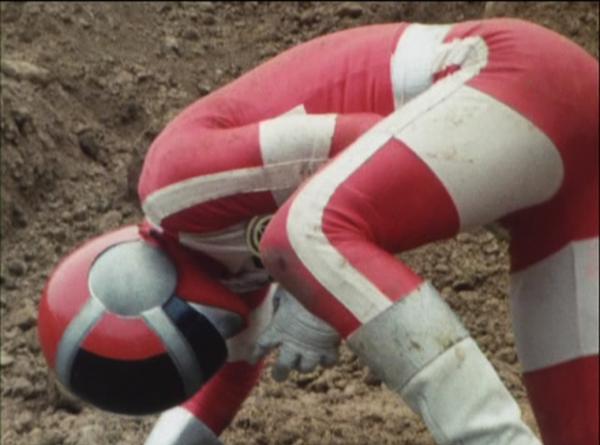
回答: 今日は女の子の日なのっ